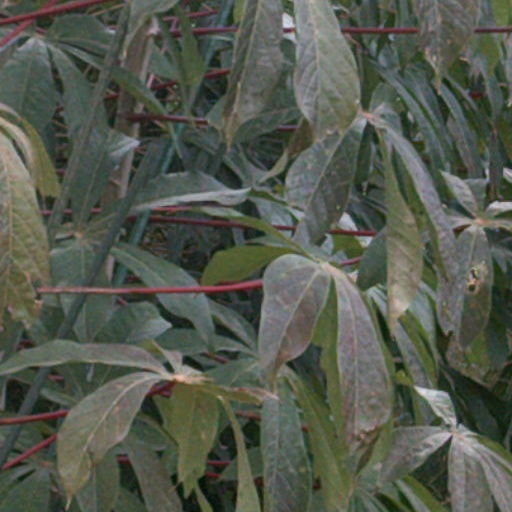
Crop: cassava